Karmichael Hunt

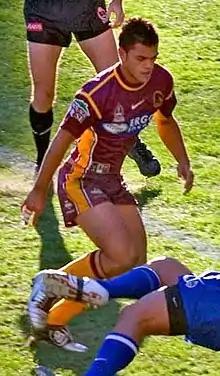
Hunt in action in 2004, his debut NRL season.

Hunt described Bennett and Broncos teammate Darren Lockyer as the greatest influences on his league career. With Lockyer's move from fullback to , Hunt had large shoes to fill in the position. Hunt proved to be a success for the Broncos; he played every game in 2004, missing just four minutes in total, and was the team's top try-scorer. Bennett remarked of him that "Karmichael has an attitude just like Darren Lockyer where he can make a mistake and kiss it off and just get on with the game, It's a wonderful quality to have and you'd like every player to have it. A lot of guys dwell on mistakes and it stays with them too long."